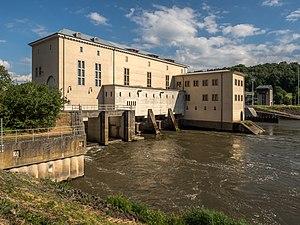
Viereth-Trunstadt est une commune de Bavière, située dans l'arrondissement de Bamberg, dans le district de Haute-Franconie.